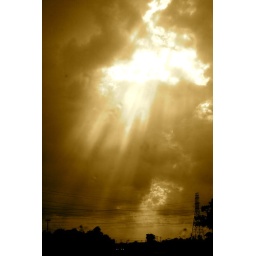
an opening in the clouds taken on the way home from local cliffs in n.c.